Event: Nepal Earthquake
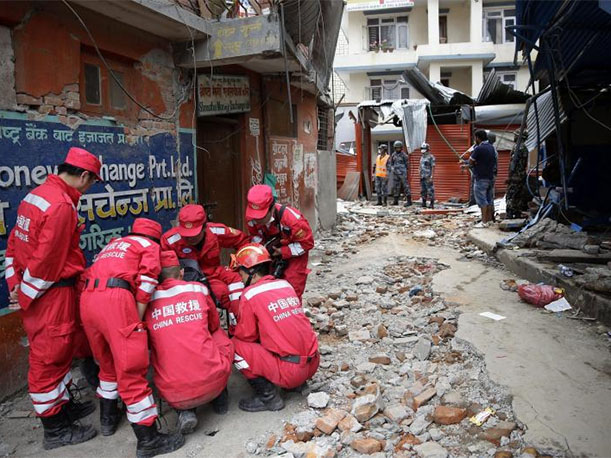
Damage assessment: damage